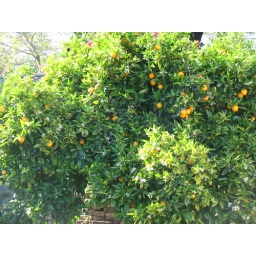
orange tree in the backyard